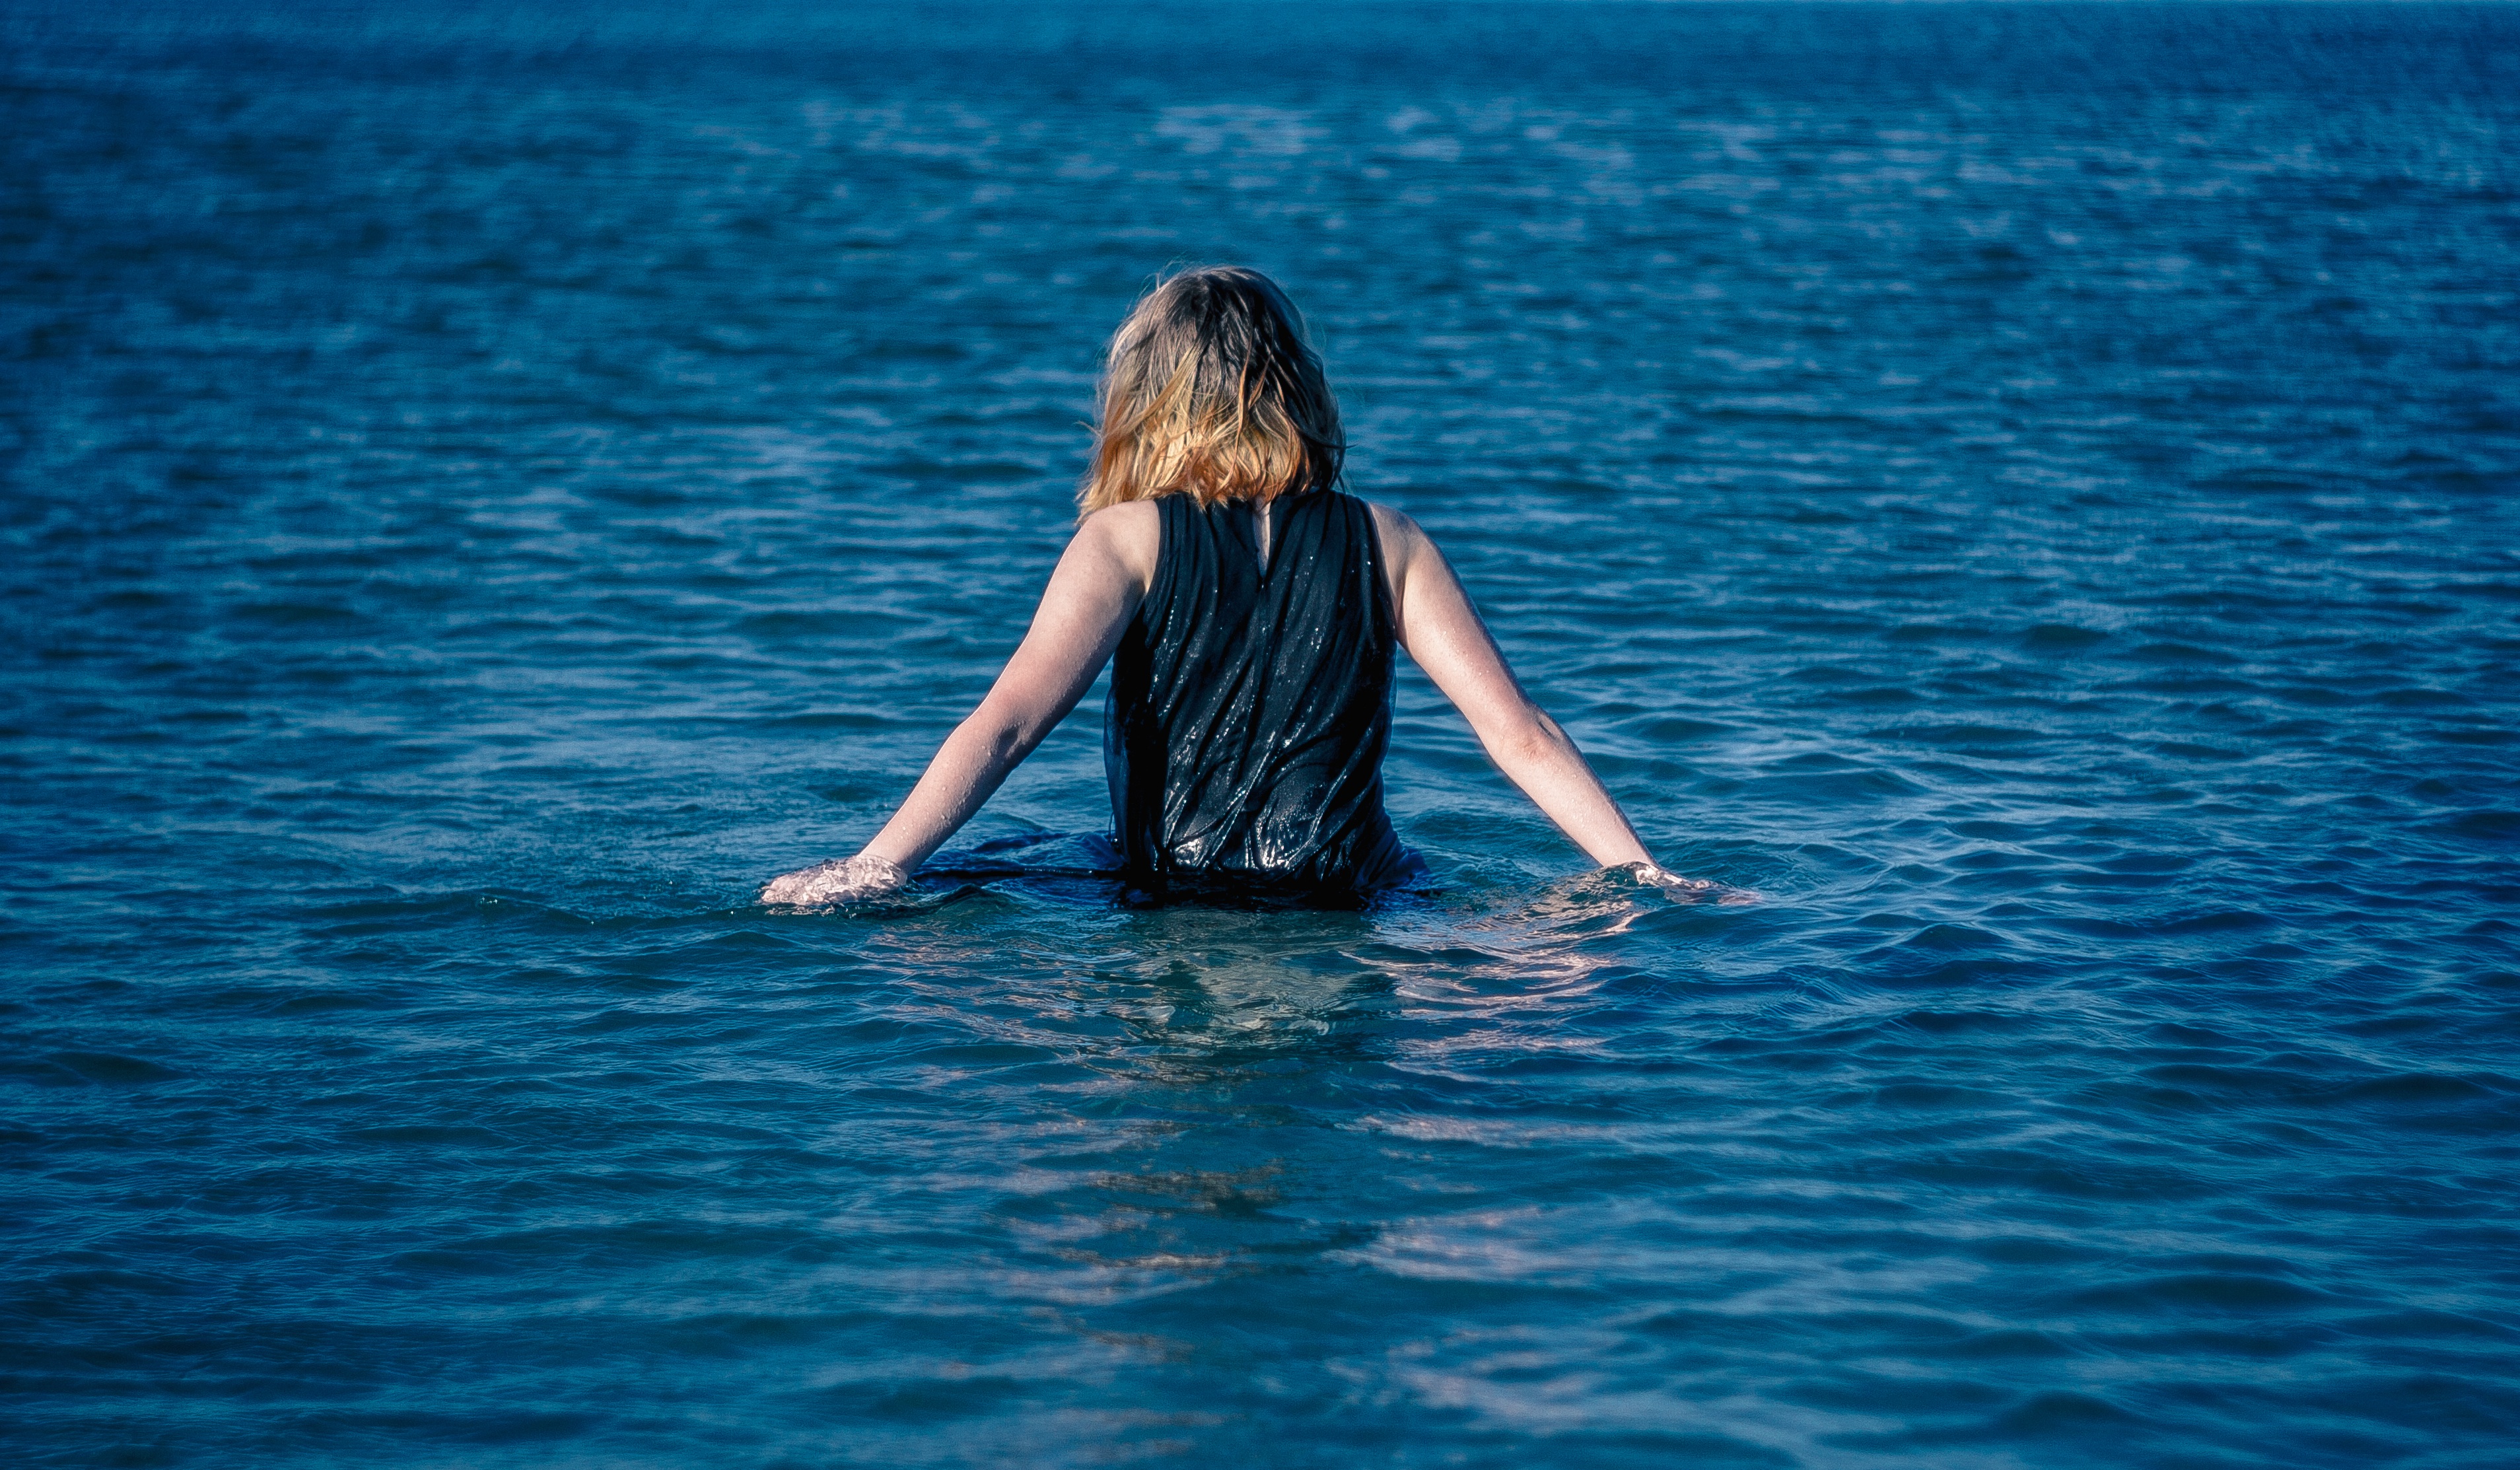
sea, ocean, sitting, sports, photo shoot, human positions